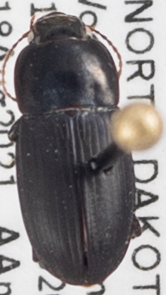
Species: Harpalus opacipennis
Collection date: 2021-08-18
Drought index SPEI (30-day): -2.09
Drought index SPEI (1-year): -2.09
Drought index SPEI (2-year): -1.45